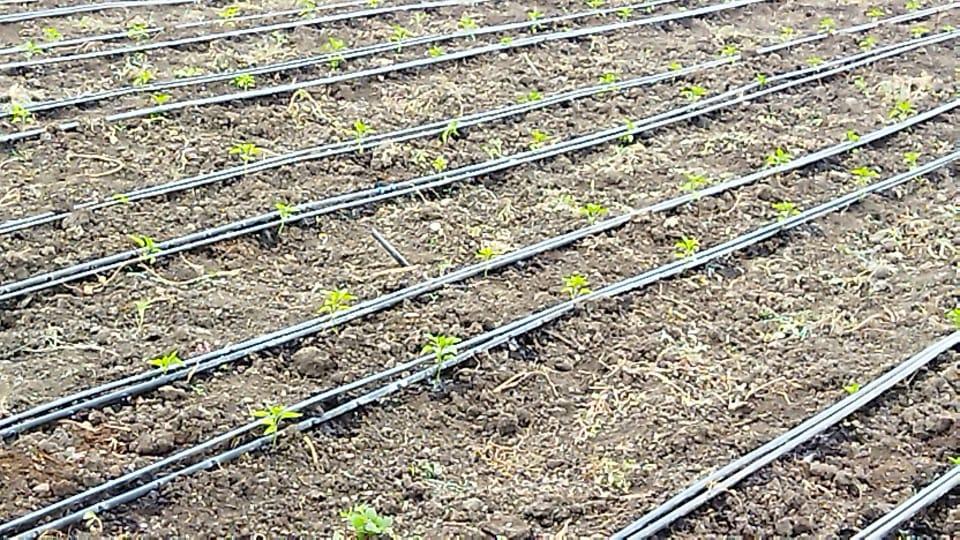
Miche ya kijani imepandwa kwa utaratibu ndani ya eneo lililoandaliwa vizuri, huku mipira ya maji imeunganishwa vizuri kuzunguka kila kikopo kwa ajili ya umwagiliaji wa mara kwa mara. Jambo linaloonyesha hatua za awali za ukuzaji wa mbegu bora.